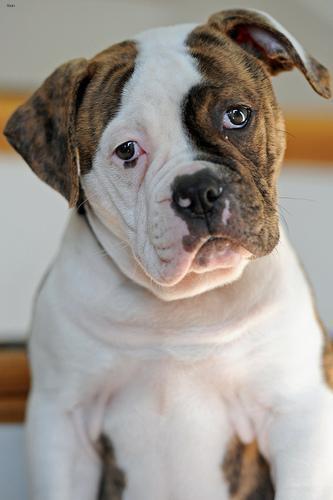
american bulldog